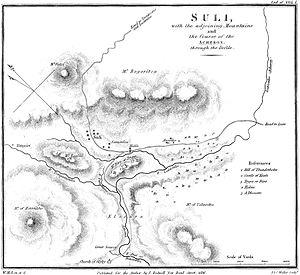
Les Souliotes sont les habitants du massif montagneux du Souli, en Épire.